Middot (Talmud)

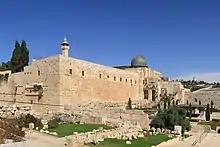
The retaining wall of the Temple Mount, described in this tractate, is still visible today, including the Western Wall; the southwest corner with the remains of Robinson's Arch shown here.

Chapter 2 provides the measurements of the Temple Mount and the buildings of the Sanctuary, including the courtyards, the chambers surrounding the courtyards that served various ritual and administrative purposes and the thirteen gates of the courtyard: